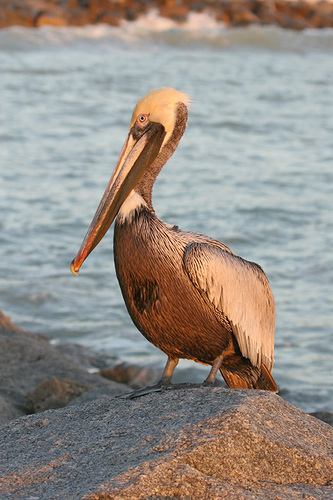
this large water bird has webbed feet and a super size bill.
a brown big fishing bird with webbed toes, huge and long beak, long neck, and it is lighter brown on its dorsal side.
this bird has a long bill, a long throat, and a brown belly
this bird is mostly brown with a really long neck, and extremely large bill.
a very large bird with a white and brown body, and a very long bill.
this large white and gray bird has a long beck and a very long beak.
this is a large bird with a brown and white body, an extremely long beak, white feathers and webbed feet.
the bird has an metallic orange and wings, with an orange beak, and a burnt orange breast.
a large bird with a dark brown belly, long neck and a long beak.
a very large bird with white and gray feathers and a long beak.
Species: Brown Pelican